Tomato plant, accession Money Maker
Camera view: horizontal (90 deg, fisheye); turntable rotation: 120 degrees
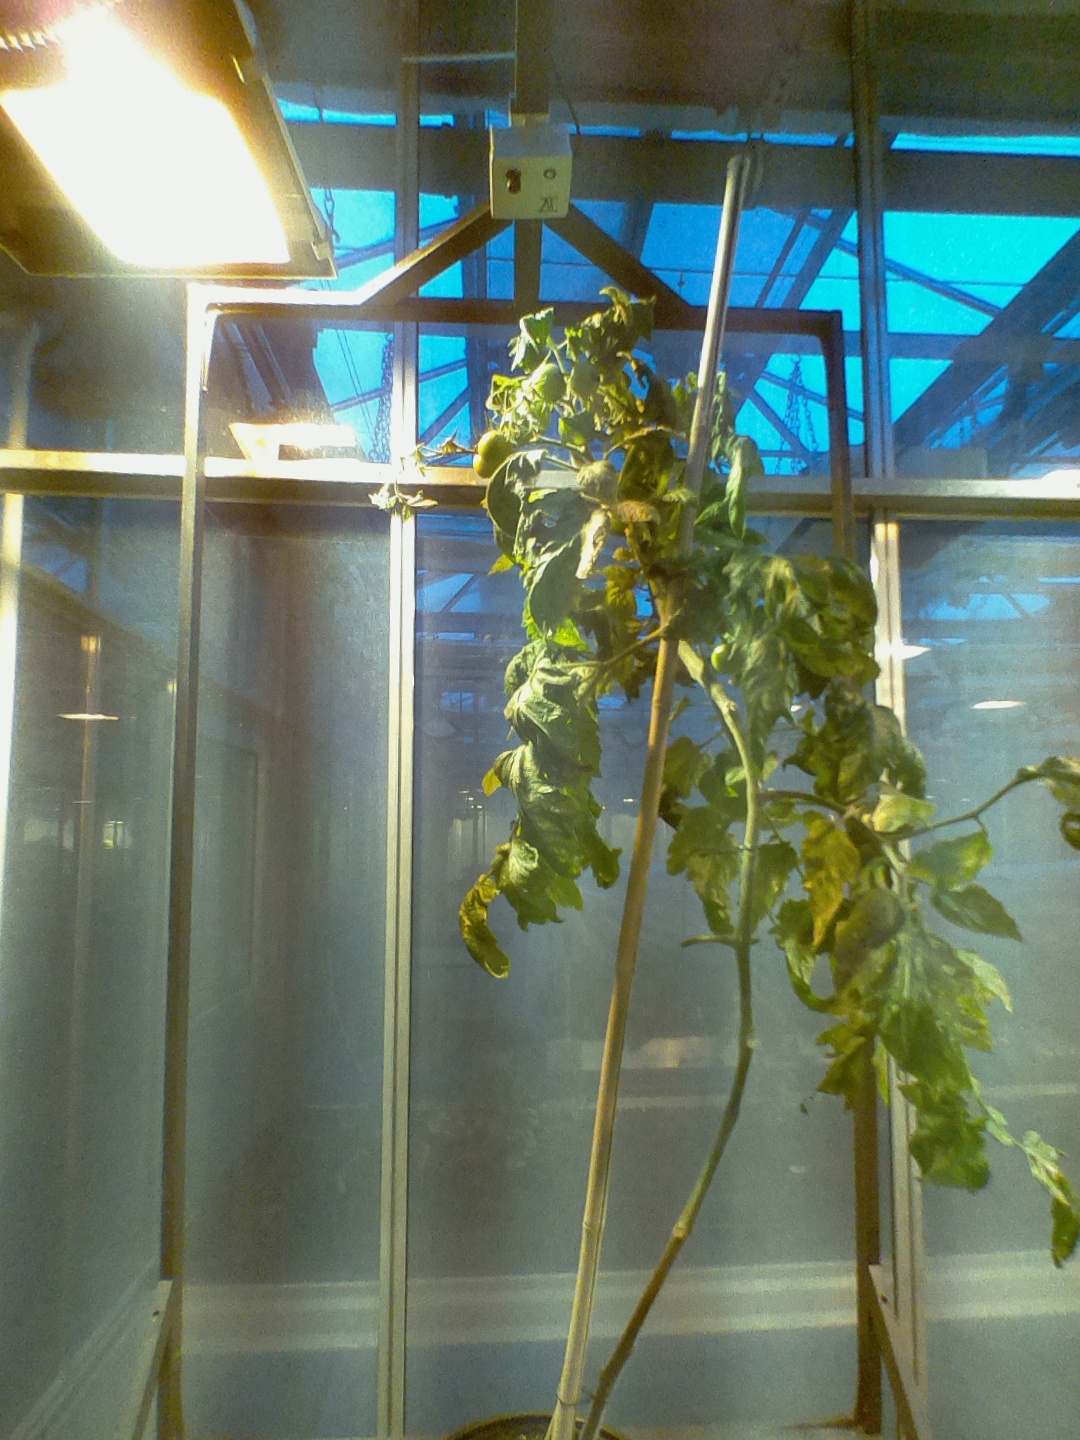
BBCH growth stage 74: 40%-50% of final fruit size